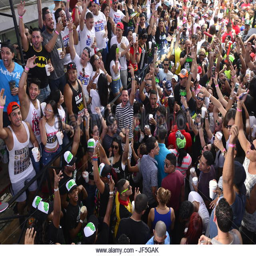
people dancing in the street during holiday period